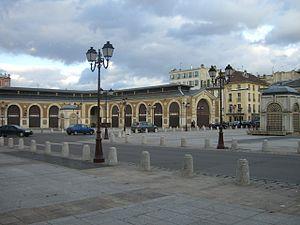
Place du marché Notre-Dame, Versailles